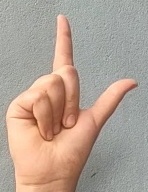
ASL sign: L